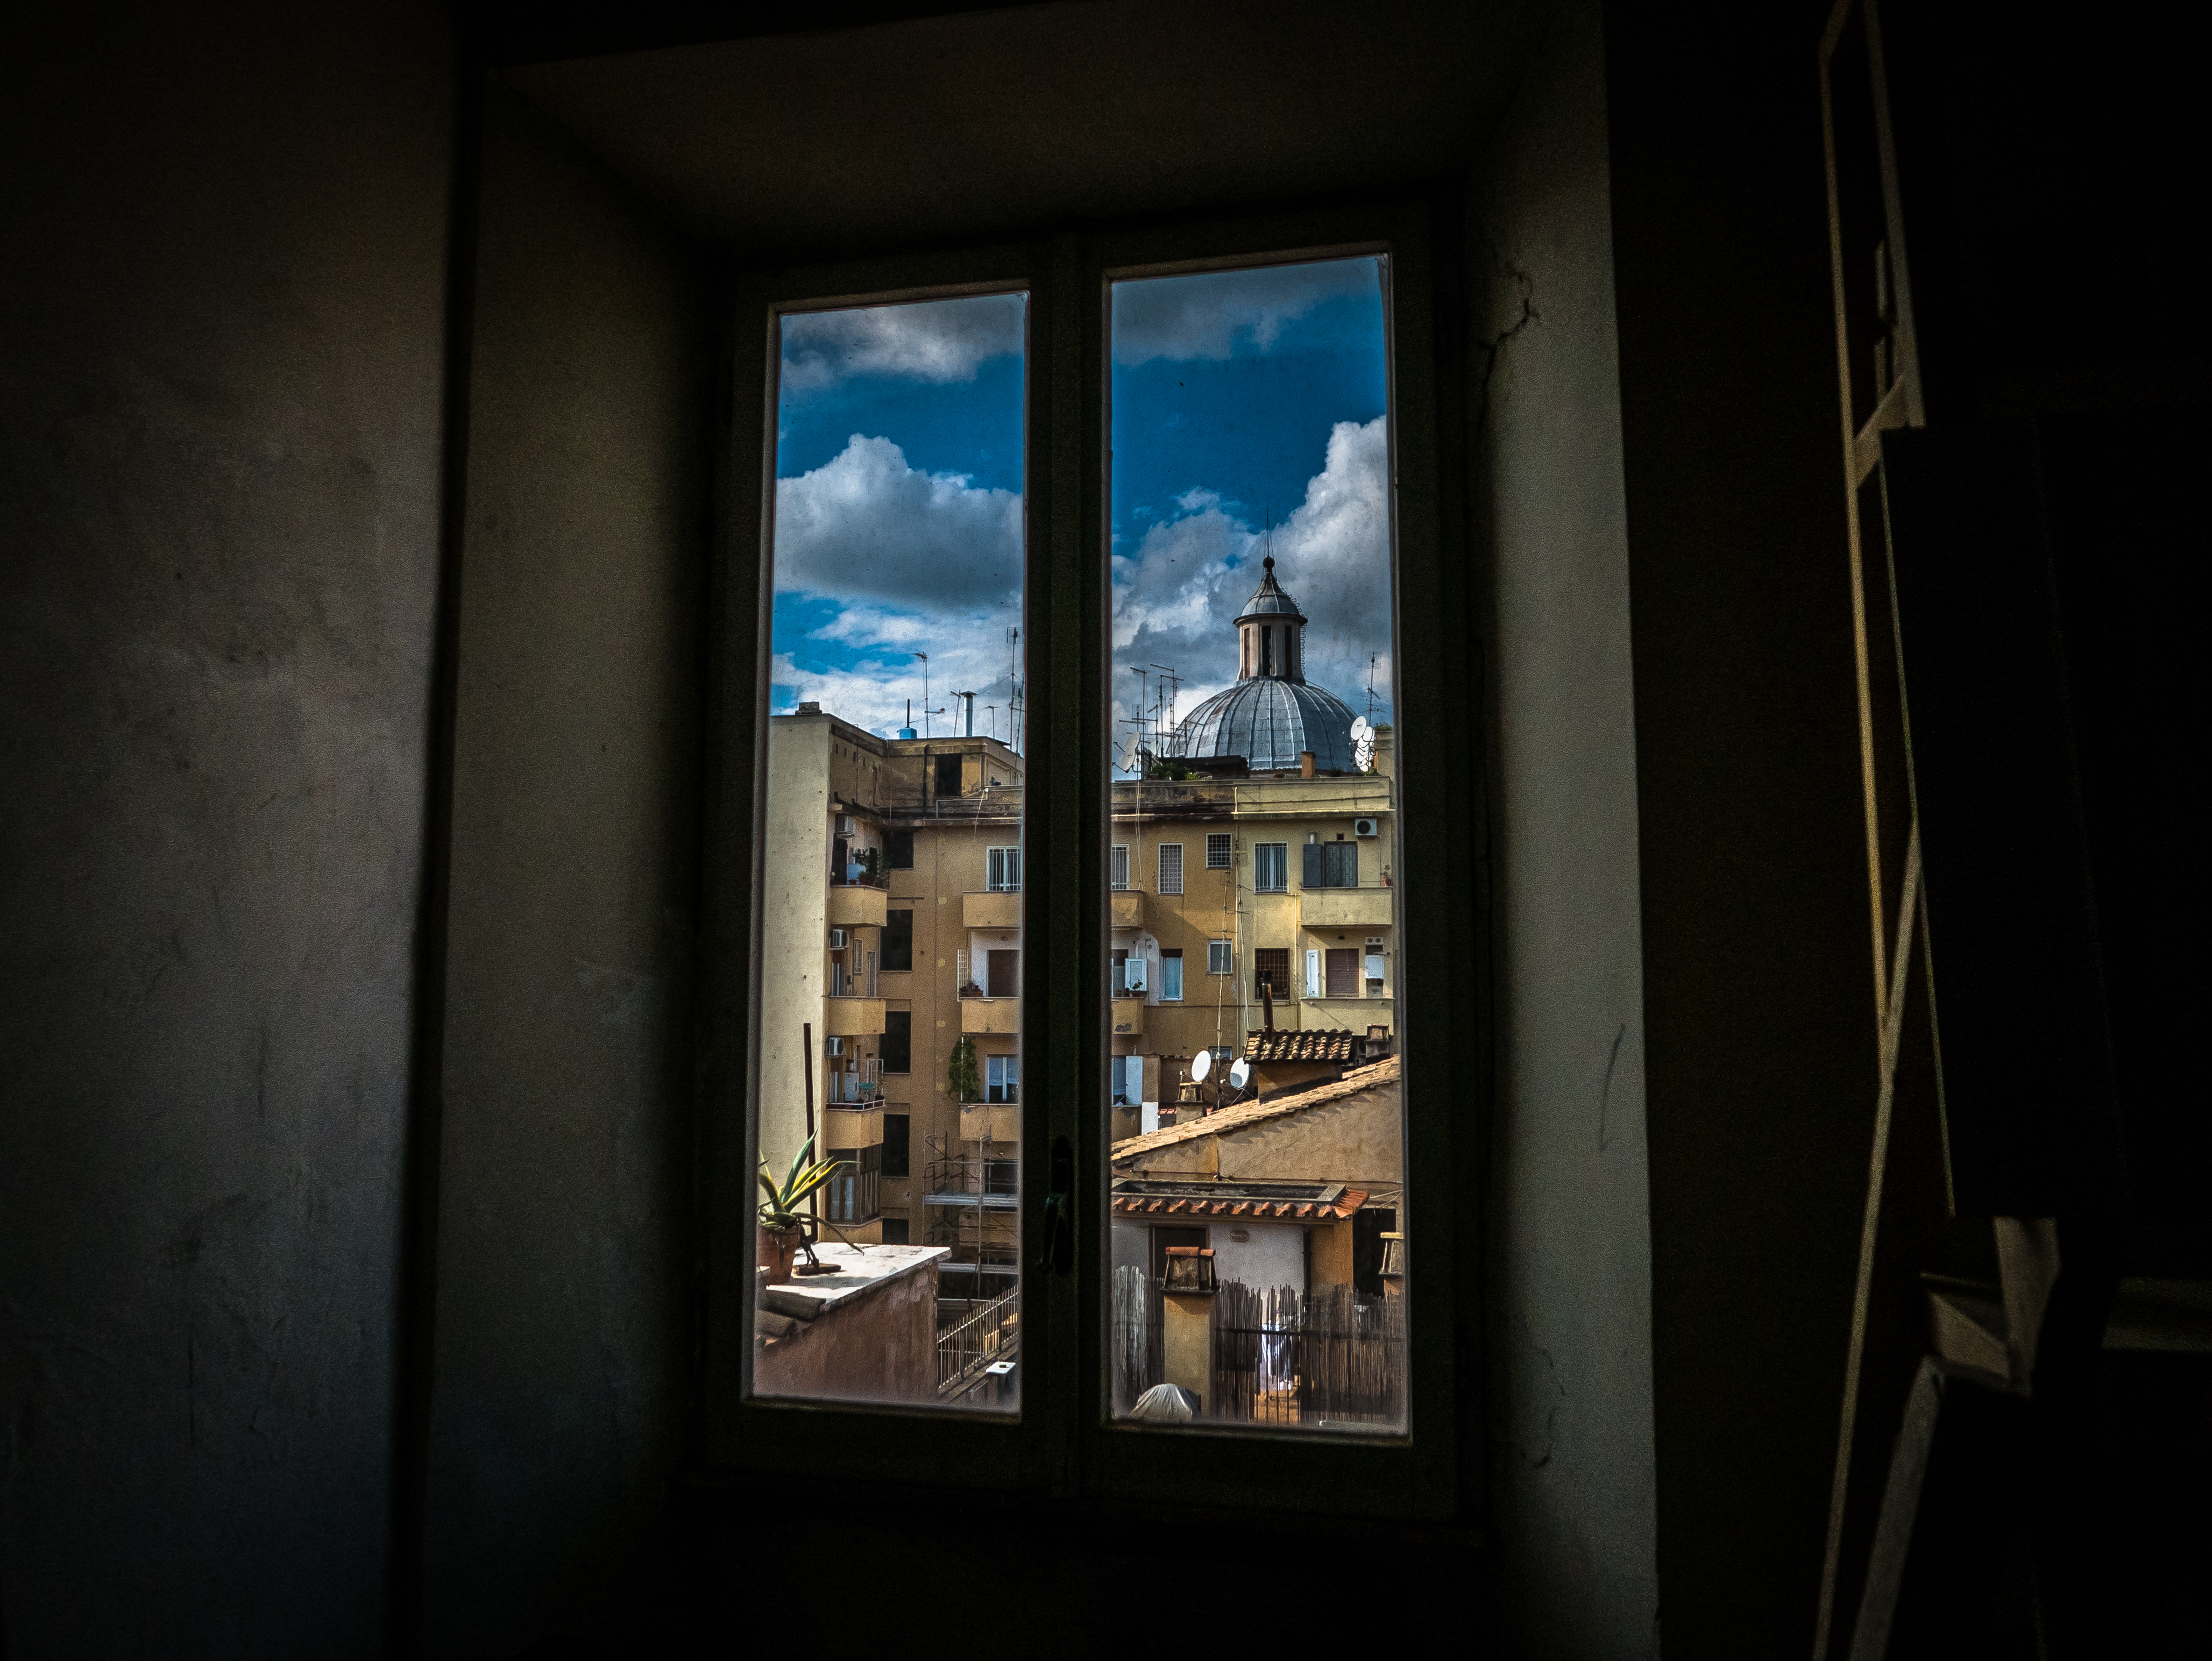
light, architecture, sky, house, window, glass, building, city, urban, dark, shadow, abandoned, darkness, blue, interior design, indoors, clouds, windows